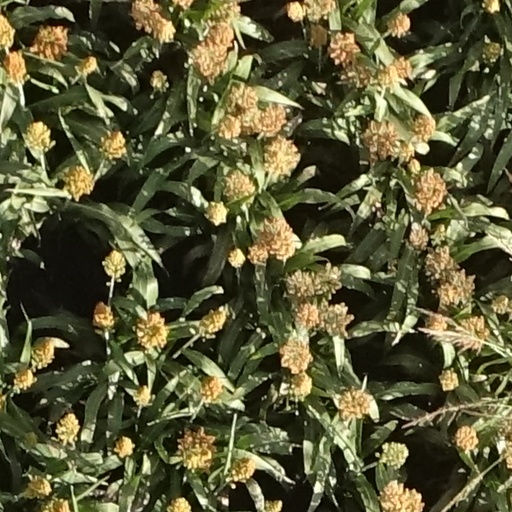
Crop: sorghum